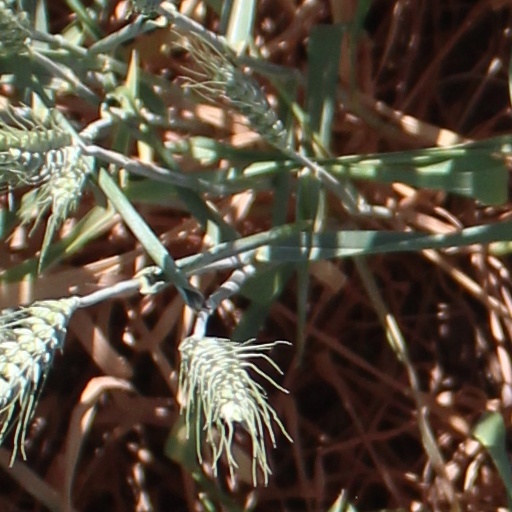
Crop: wheat